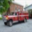
Label: truck